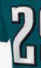
Number: 2